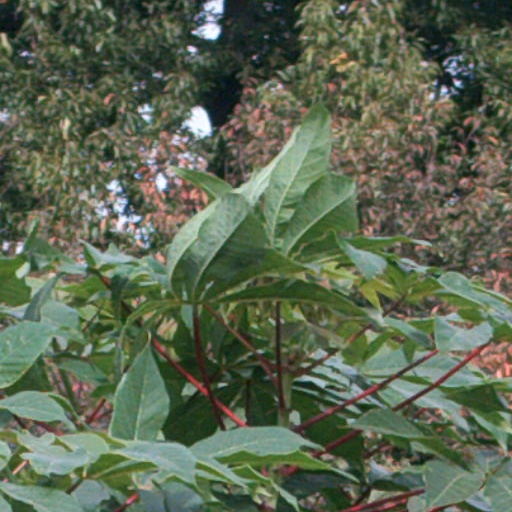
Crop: cassava